Buda heresy

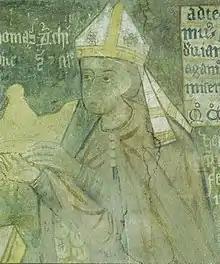
Archbishop Thomas of Esztergom, a key figure in the suppression of the heretical movement in Buda

Otto was never able to strengthen his position in Hungary, because only the Kőszegis and the Transylvanian Saxons supported him. Charles seized Esztergom and many fortresses in the northern parts of Hungary in 1306. The town of Buda had gradually isolated, as it walls were surrounded by the lands of barons and towns, who swore loyalty to the House of Anjou one after another prior to 1307. After returning tho his episcopal see, the pro-Charles prelate, Thomas, Archbishop of Esztergom convoked a provincial synod to Udvard, Komárom County (present-day Dvory nad Žitavou, Slovakia) in May 1307, where the prelates excommunicated the burghers of Buda, who had supported the "schismatics" (by name Petermann, Martin and priest Louis) and placed the town under interdict. With that, Archbishop Thomas renewed the former ecclesiastical punishments against the town, issued by Gregory Bicskei, papal legate Niccolò Boccasini and Michael Bő. Thomas announced a period of 40-day forgiveness to all attackers of the city; thus practically the archbishop called for a crusade against Buda, which was declared as a "prey" for all marauders, as historians Ferenc Salamon and László Zolnay emphasized. Enikő Spekner argued that the subsequent excommunications only applied to Louis and his followers, and not to the entire city.